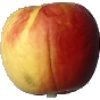
Label: Apple Red Yellow 1